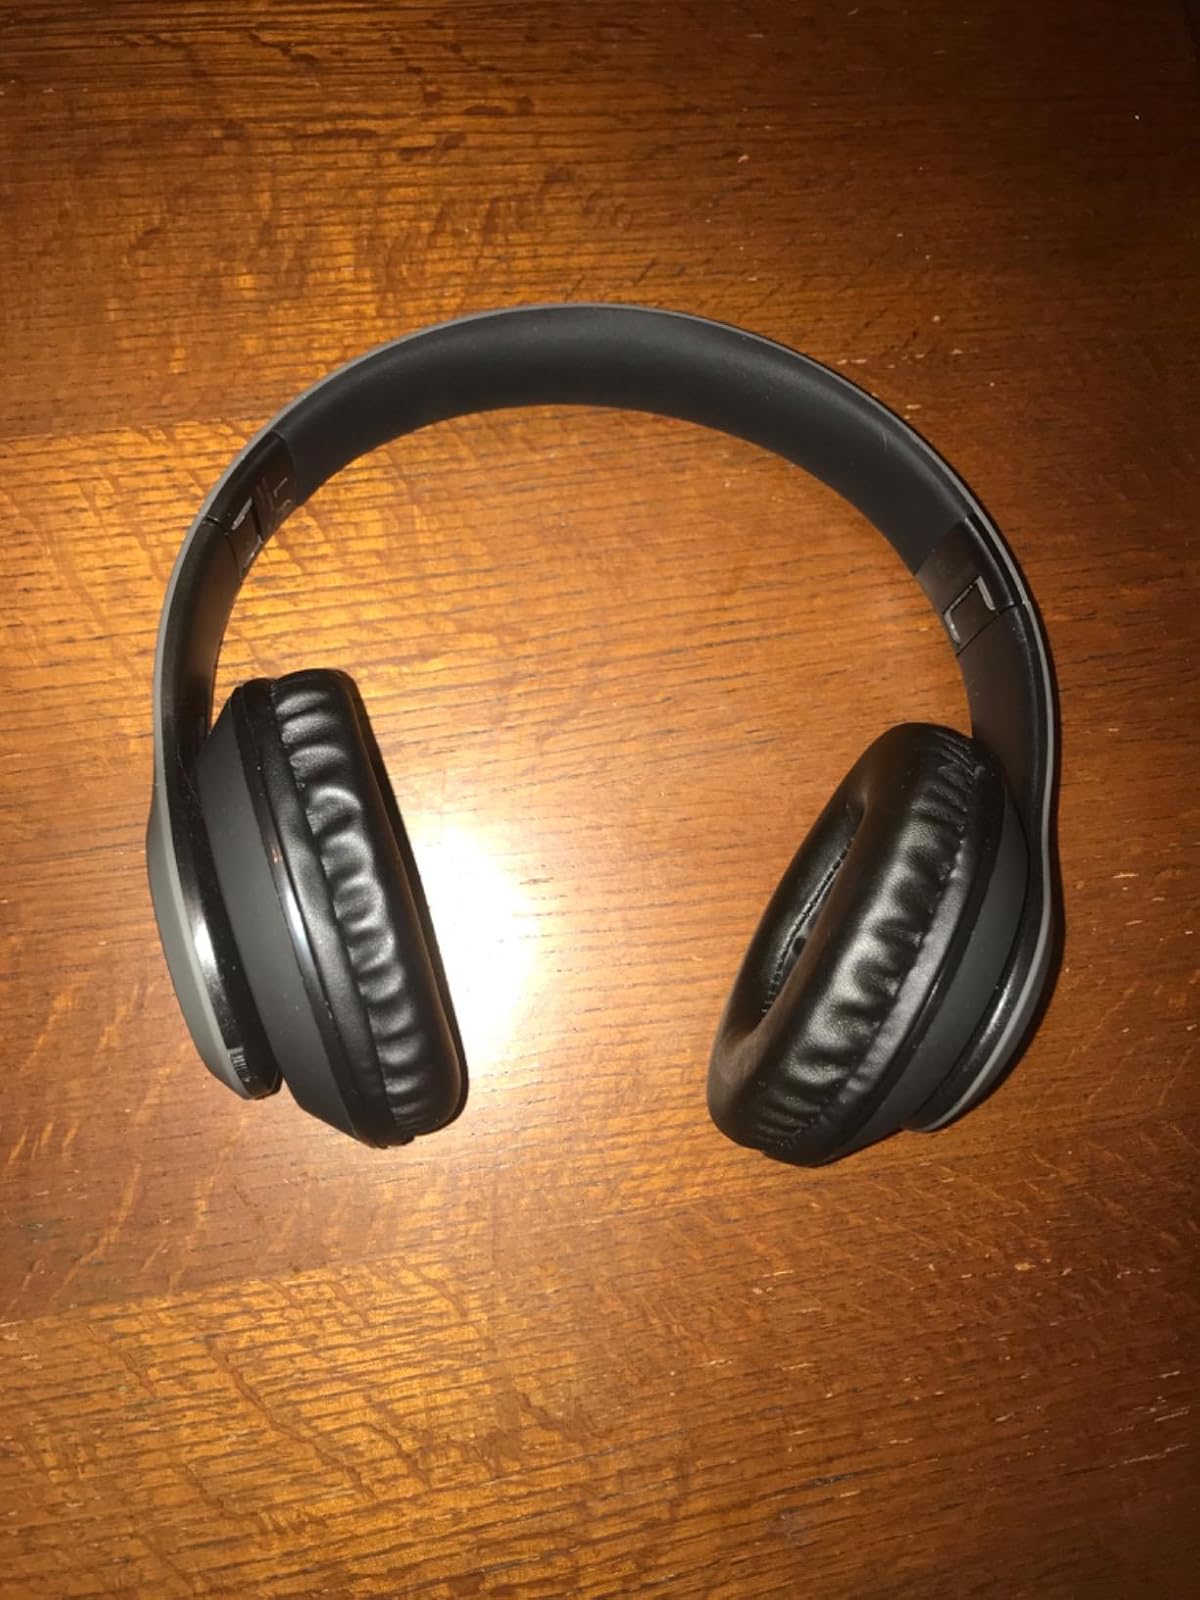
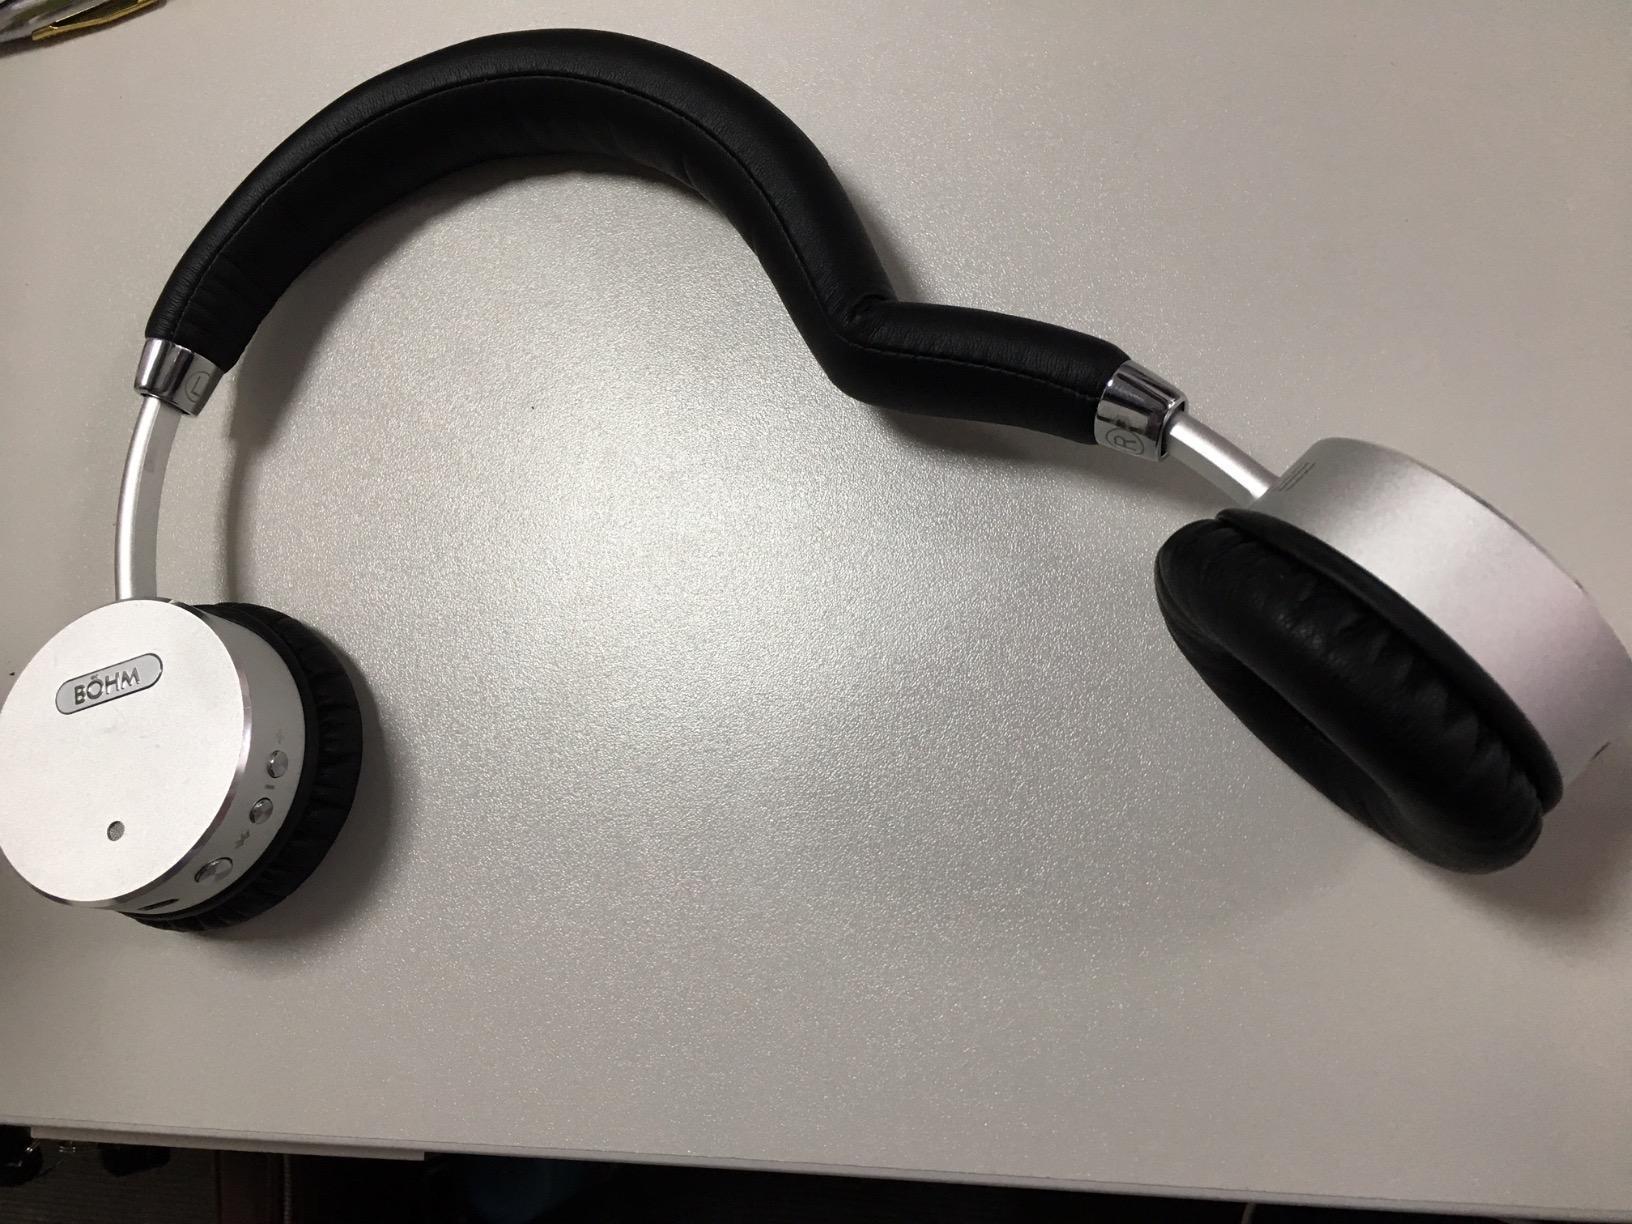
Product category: headphones
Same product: no